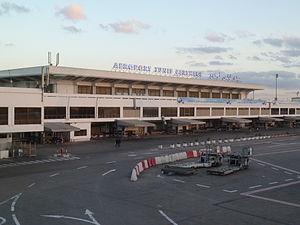
L'aéroport de Tunis Carthage
Tunis est la ville la plus peuplée et la capitale de la Tunisie. Elle est aussi le chef-lieu du gouvernorat du même nom depuis sa création en 1956. Située au nord du pays, au fond du golfe de Tunis dont elle est séparée par le lac de Tunis, la cité s'étend sur la plaine côtière et les collines avoisinantes. Son cœur historique est la médina, inscrite au patrimoine mondial de l'Unesco.